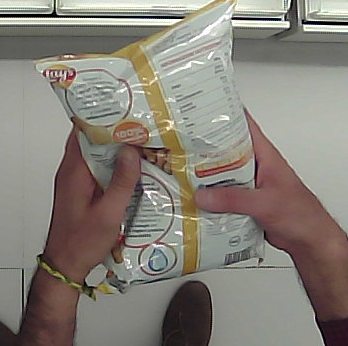
Product: lays_classic